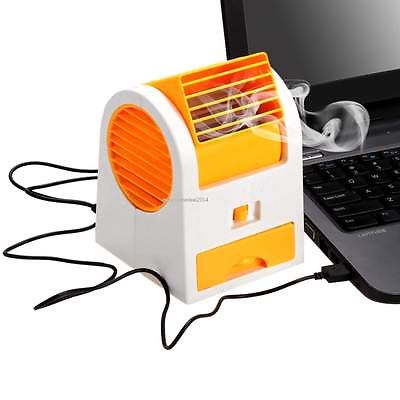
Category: fan